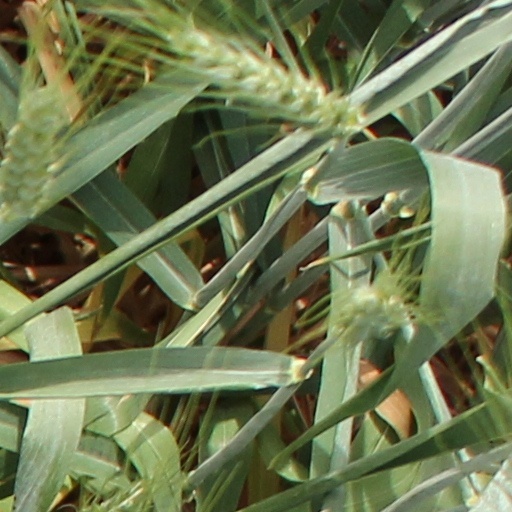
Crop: wheat